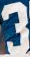
Number: 3